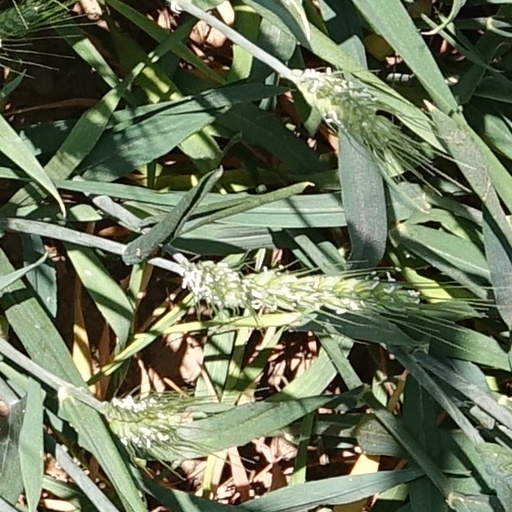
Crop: wheat